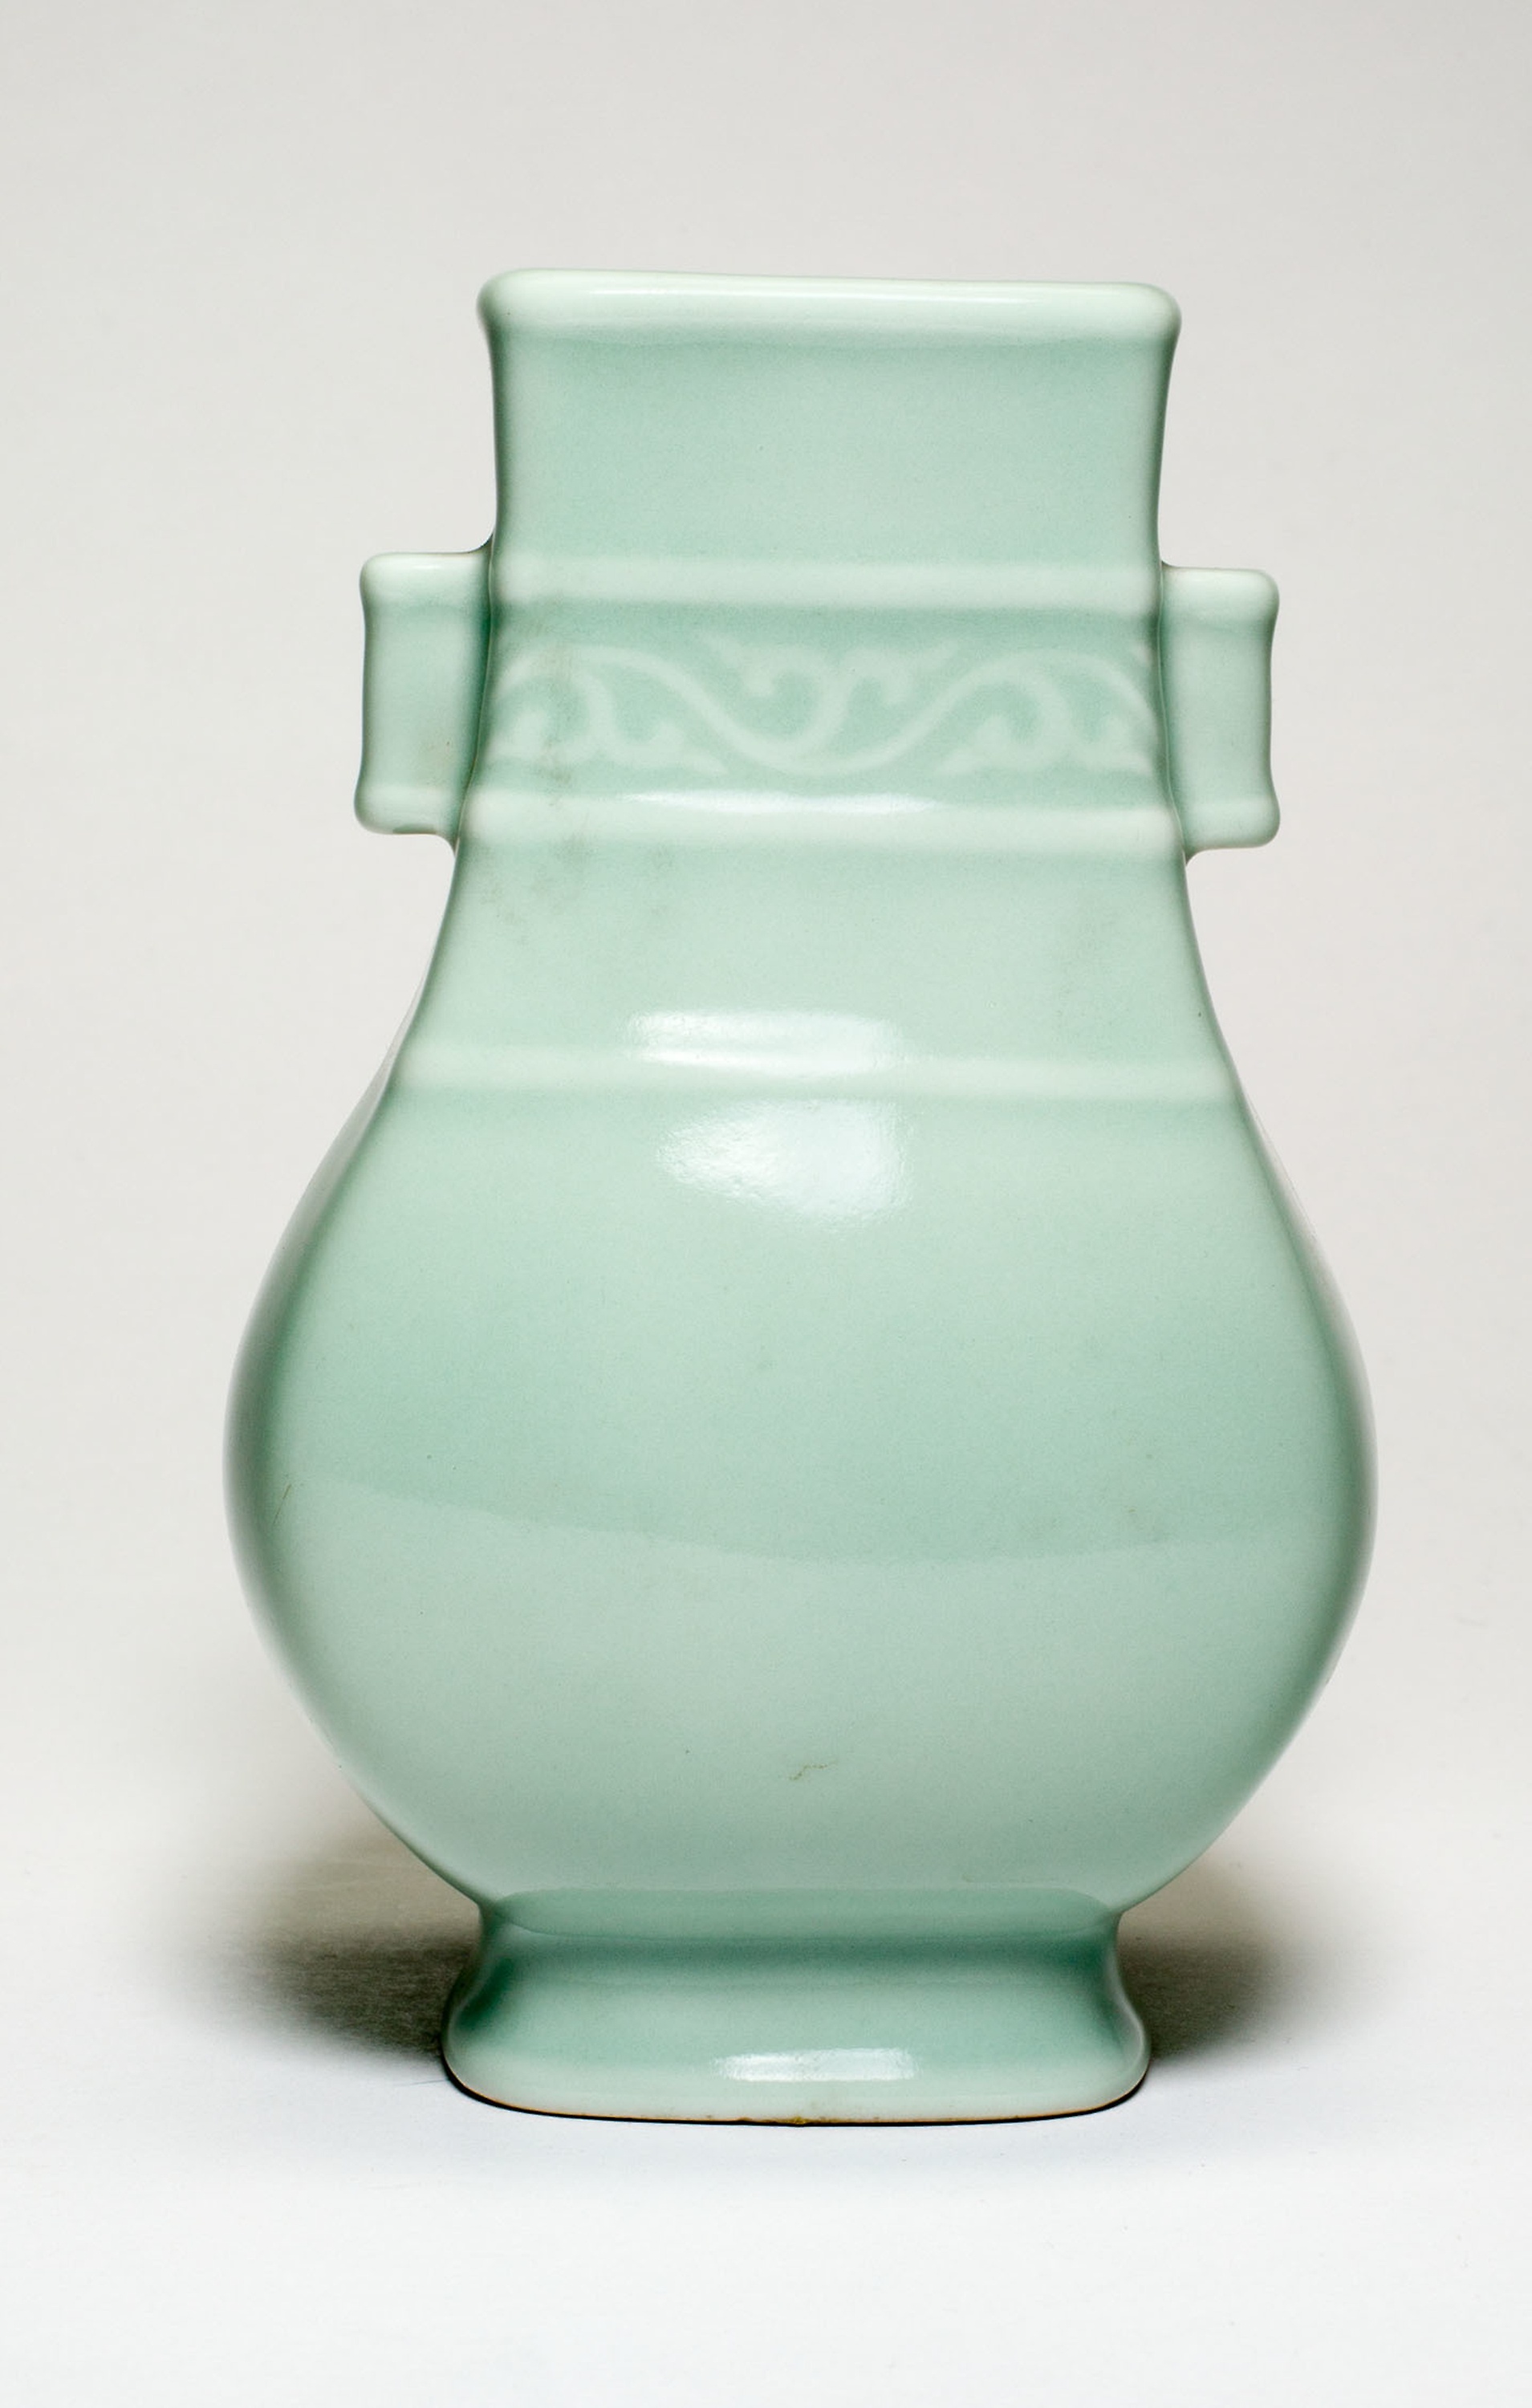
aqua, vase, green, turquoise, artifact, teal, glass, ceramic, interior design, still life photography